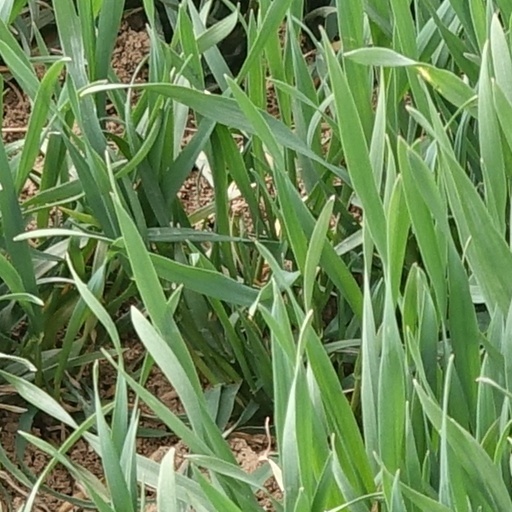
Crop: wheat